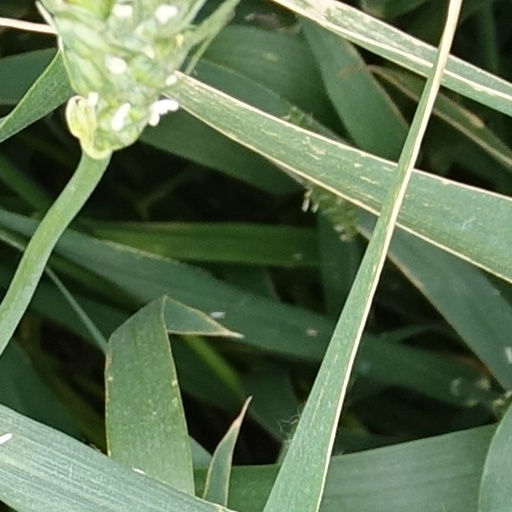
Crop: wheat